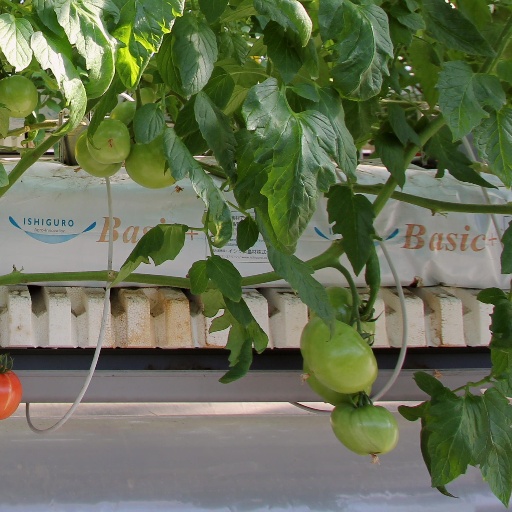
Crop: tomato